Hugo Eckener

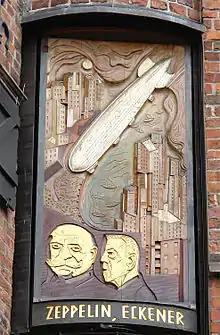
The Glockenspiel House in Bremen's Böttcherstraße displays this panel as part of 10 from Bernhard Hoetger's 1934 "ocean-crossing" set

Refused funds by the penniless Weimar government, Eckener and his colleagues began a nationwide fund-raising lecture tour in order to commence construction of "Graf Zeppelin", which became the most successful rigid airship ever built.